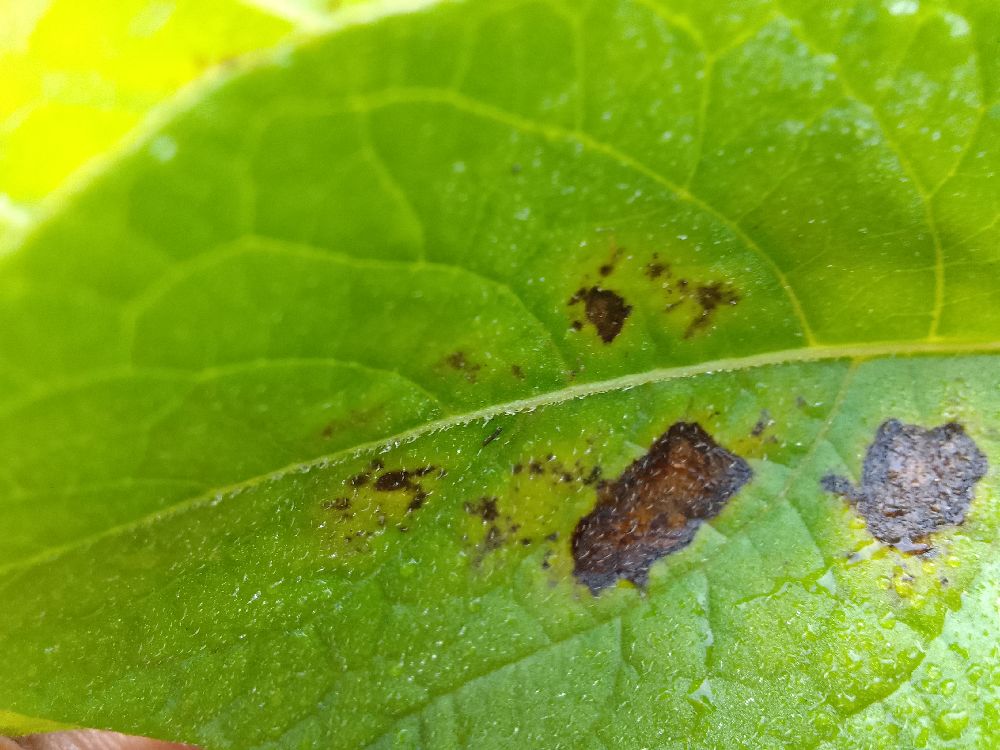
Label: Early blight